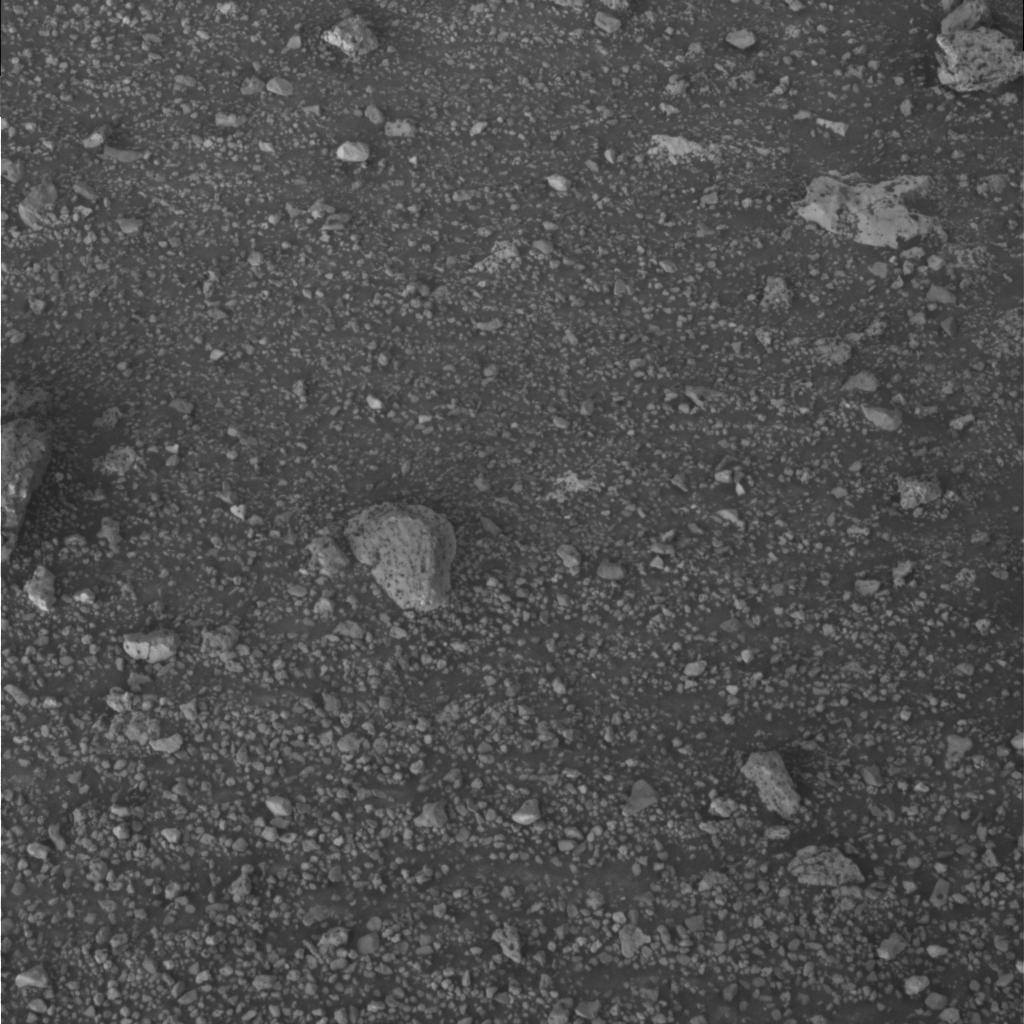
Surface features visible: Clasts, Soil, Nearby Surface